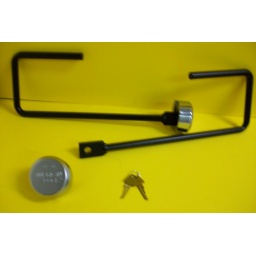
Will not allow wheel to rotate or be removed. Stores easily bebind car seat or in a tool box.